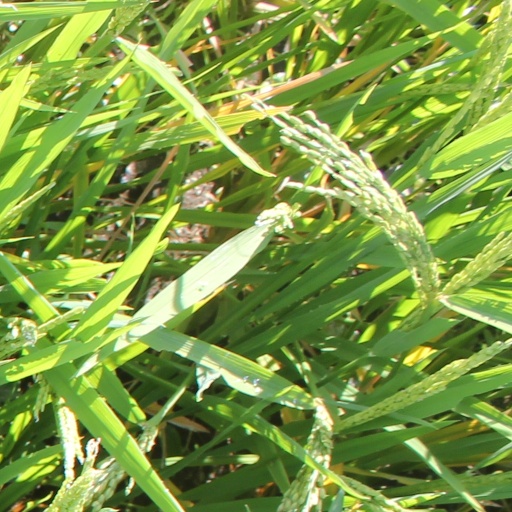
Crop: rice